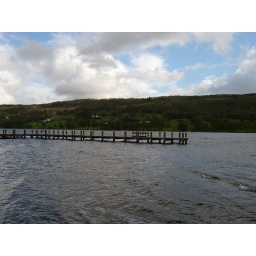
Coniston Jetty near the boat house at Lake Coniston.